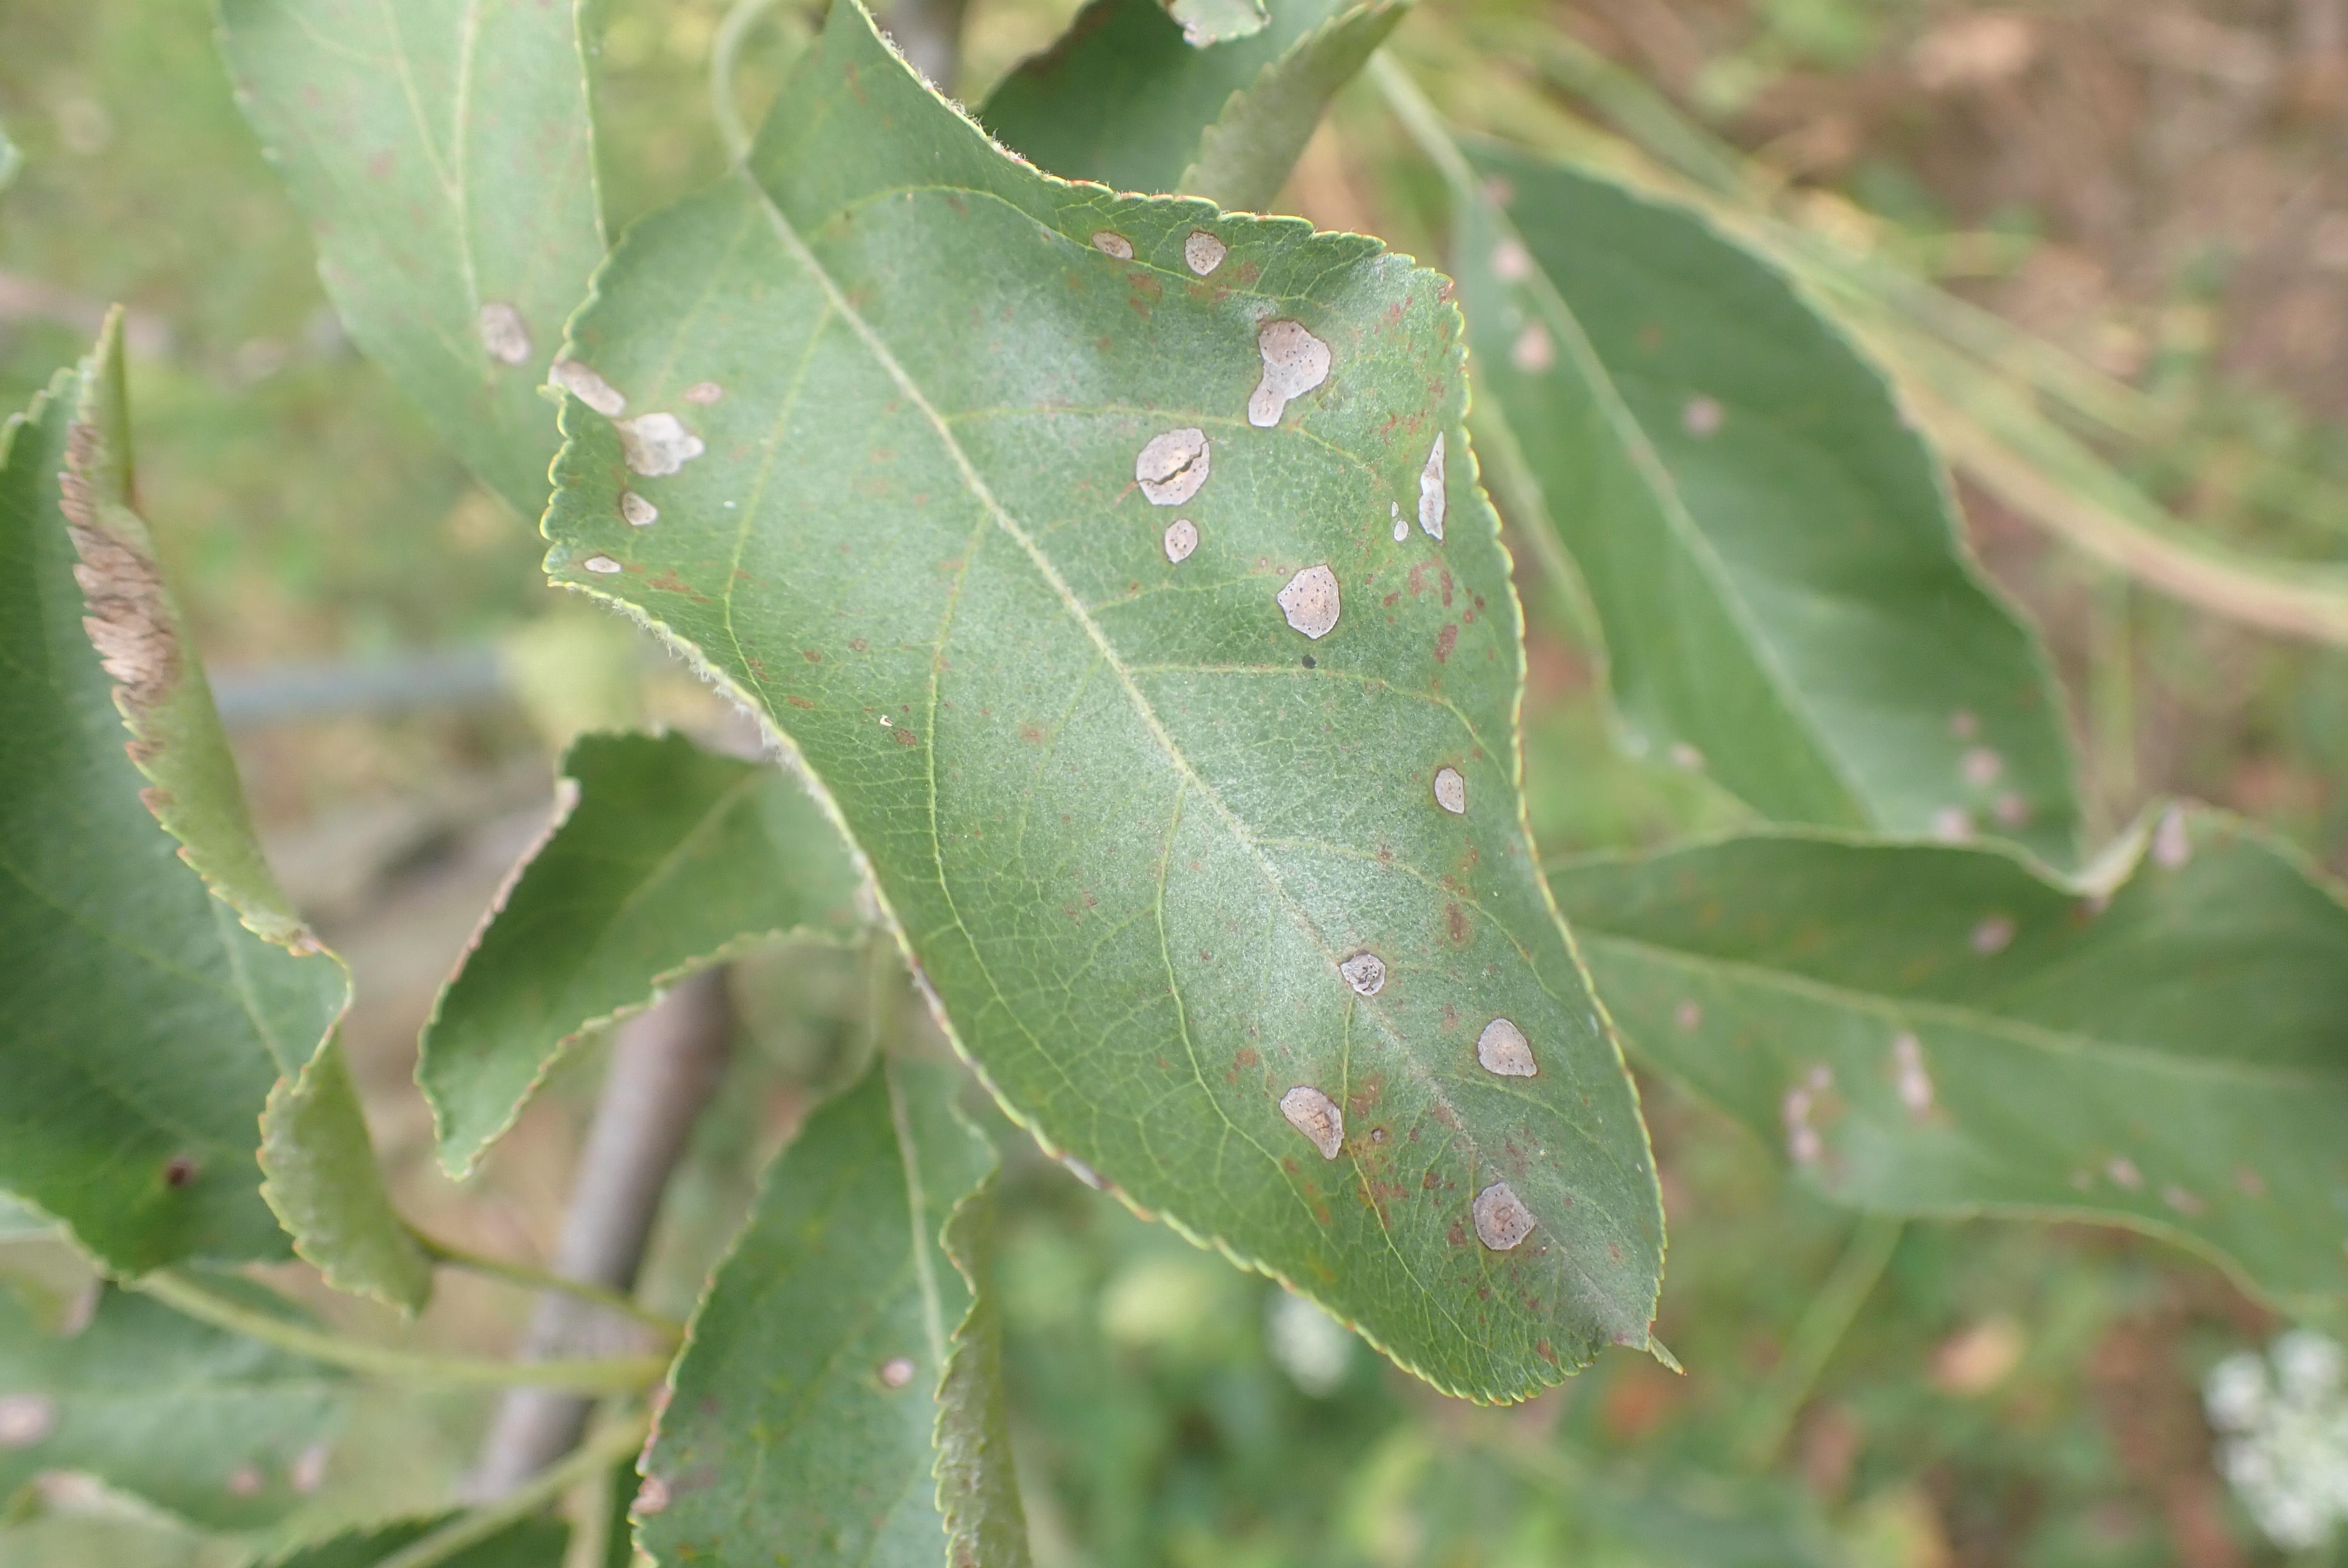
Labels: complex